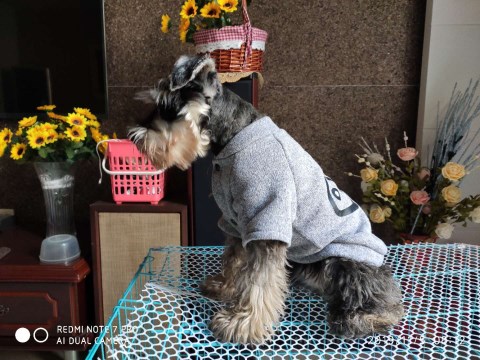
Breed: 2342-n000102-miniature_schnauzer